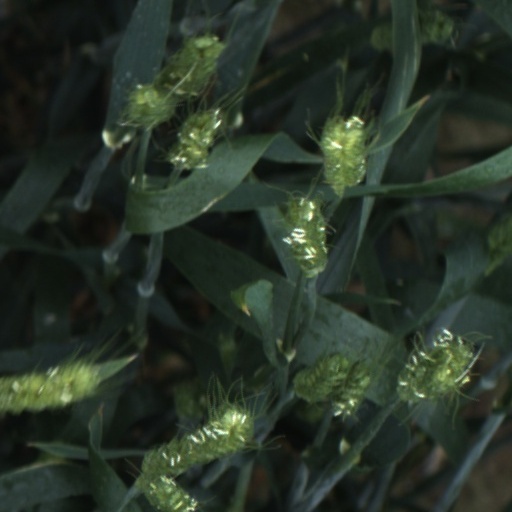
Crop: wheat